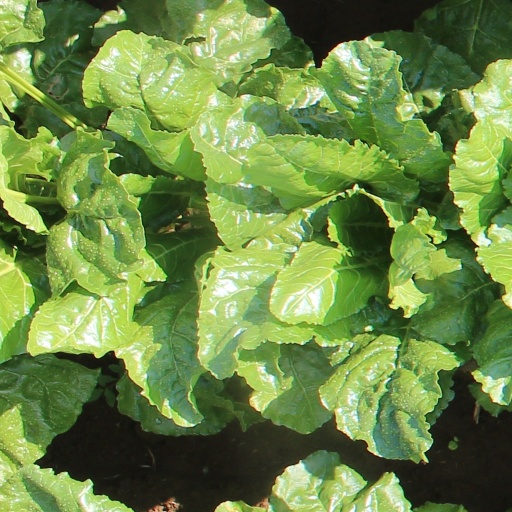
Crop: sugar beet